Radøy

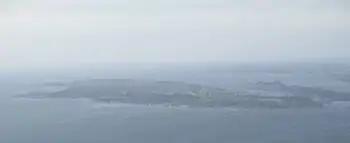
View of the island of Toska

The municipality encompassed all of the island of Radøy, except the far southern tip (which belonged to Lindås municipality). The smaller surrounding islands of Toska, Bognøy, Fesøy, and others were also part of Radøy municipality. The Radfjorden separated Radøy municipality from the municipality of Meland to the south. The Radsundet strait separated the municipality of Radøy from the municipality of Lindås to the east. The island of Fosnøyna (in Austrheim) were located to the north. The islands of Øygarden sat across the Hjeltefjorden to the west.